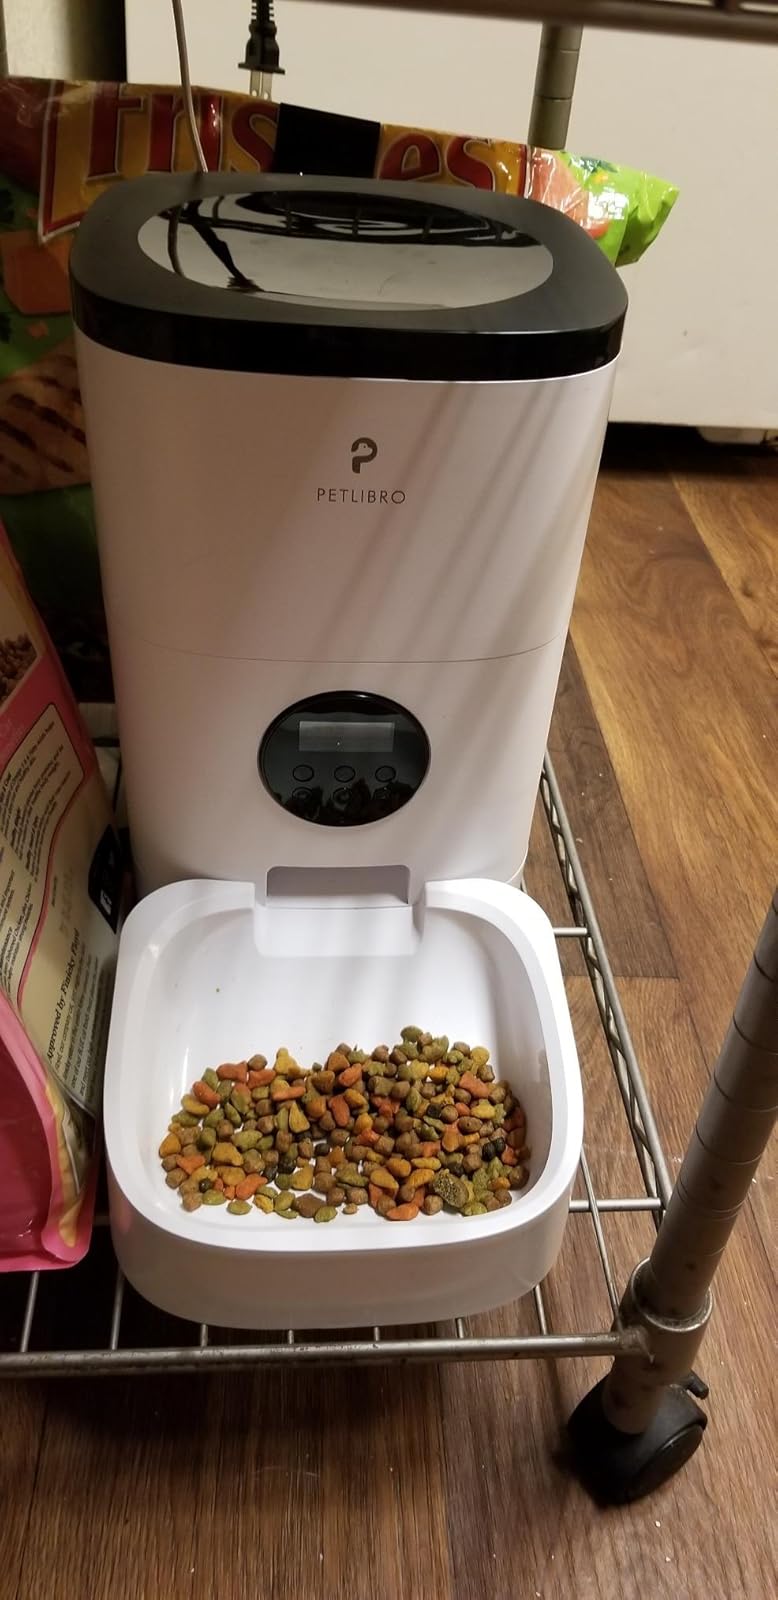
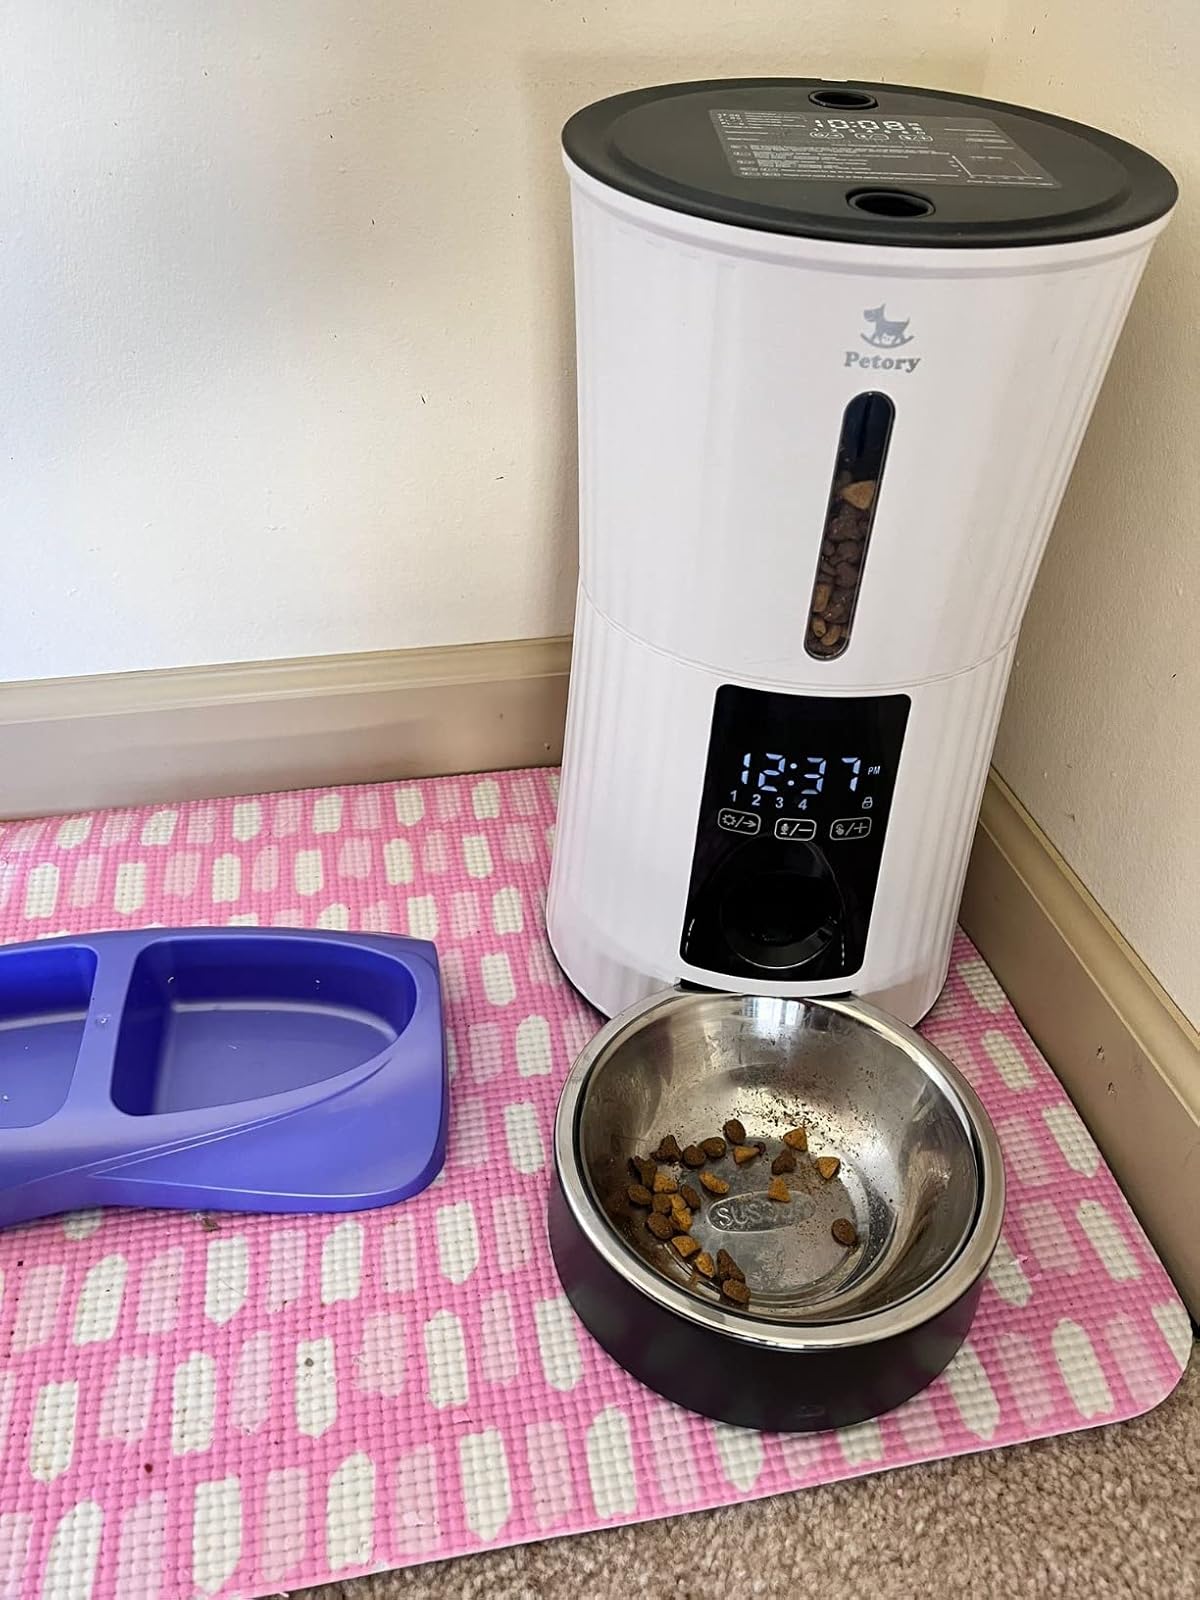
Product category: items_feeder
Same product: no